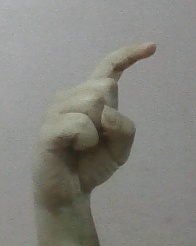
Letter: ra